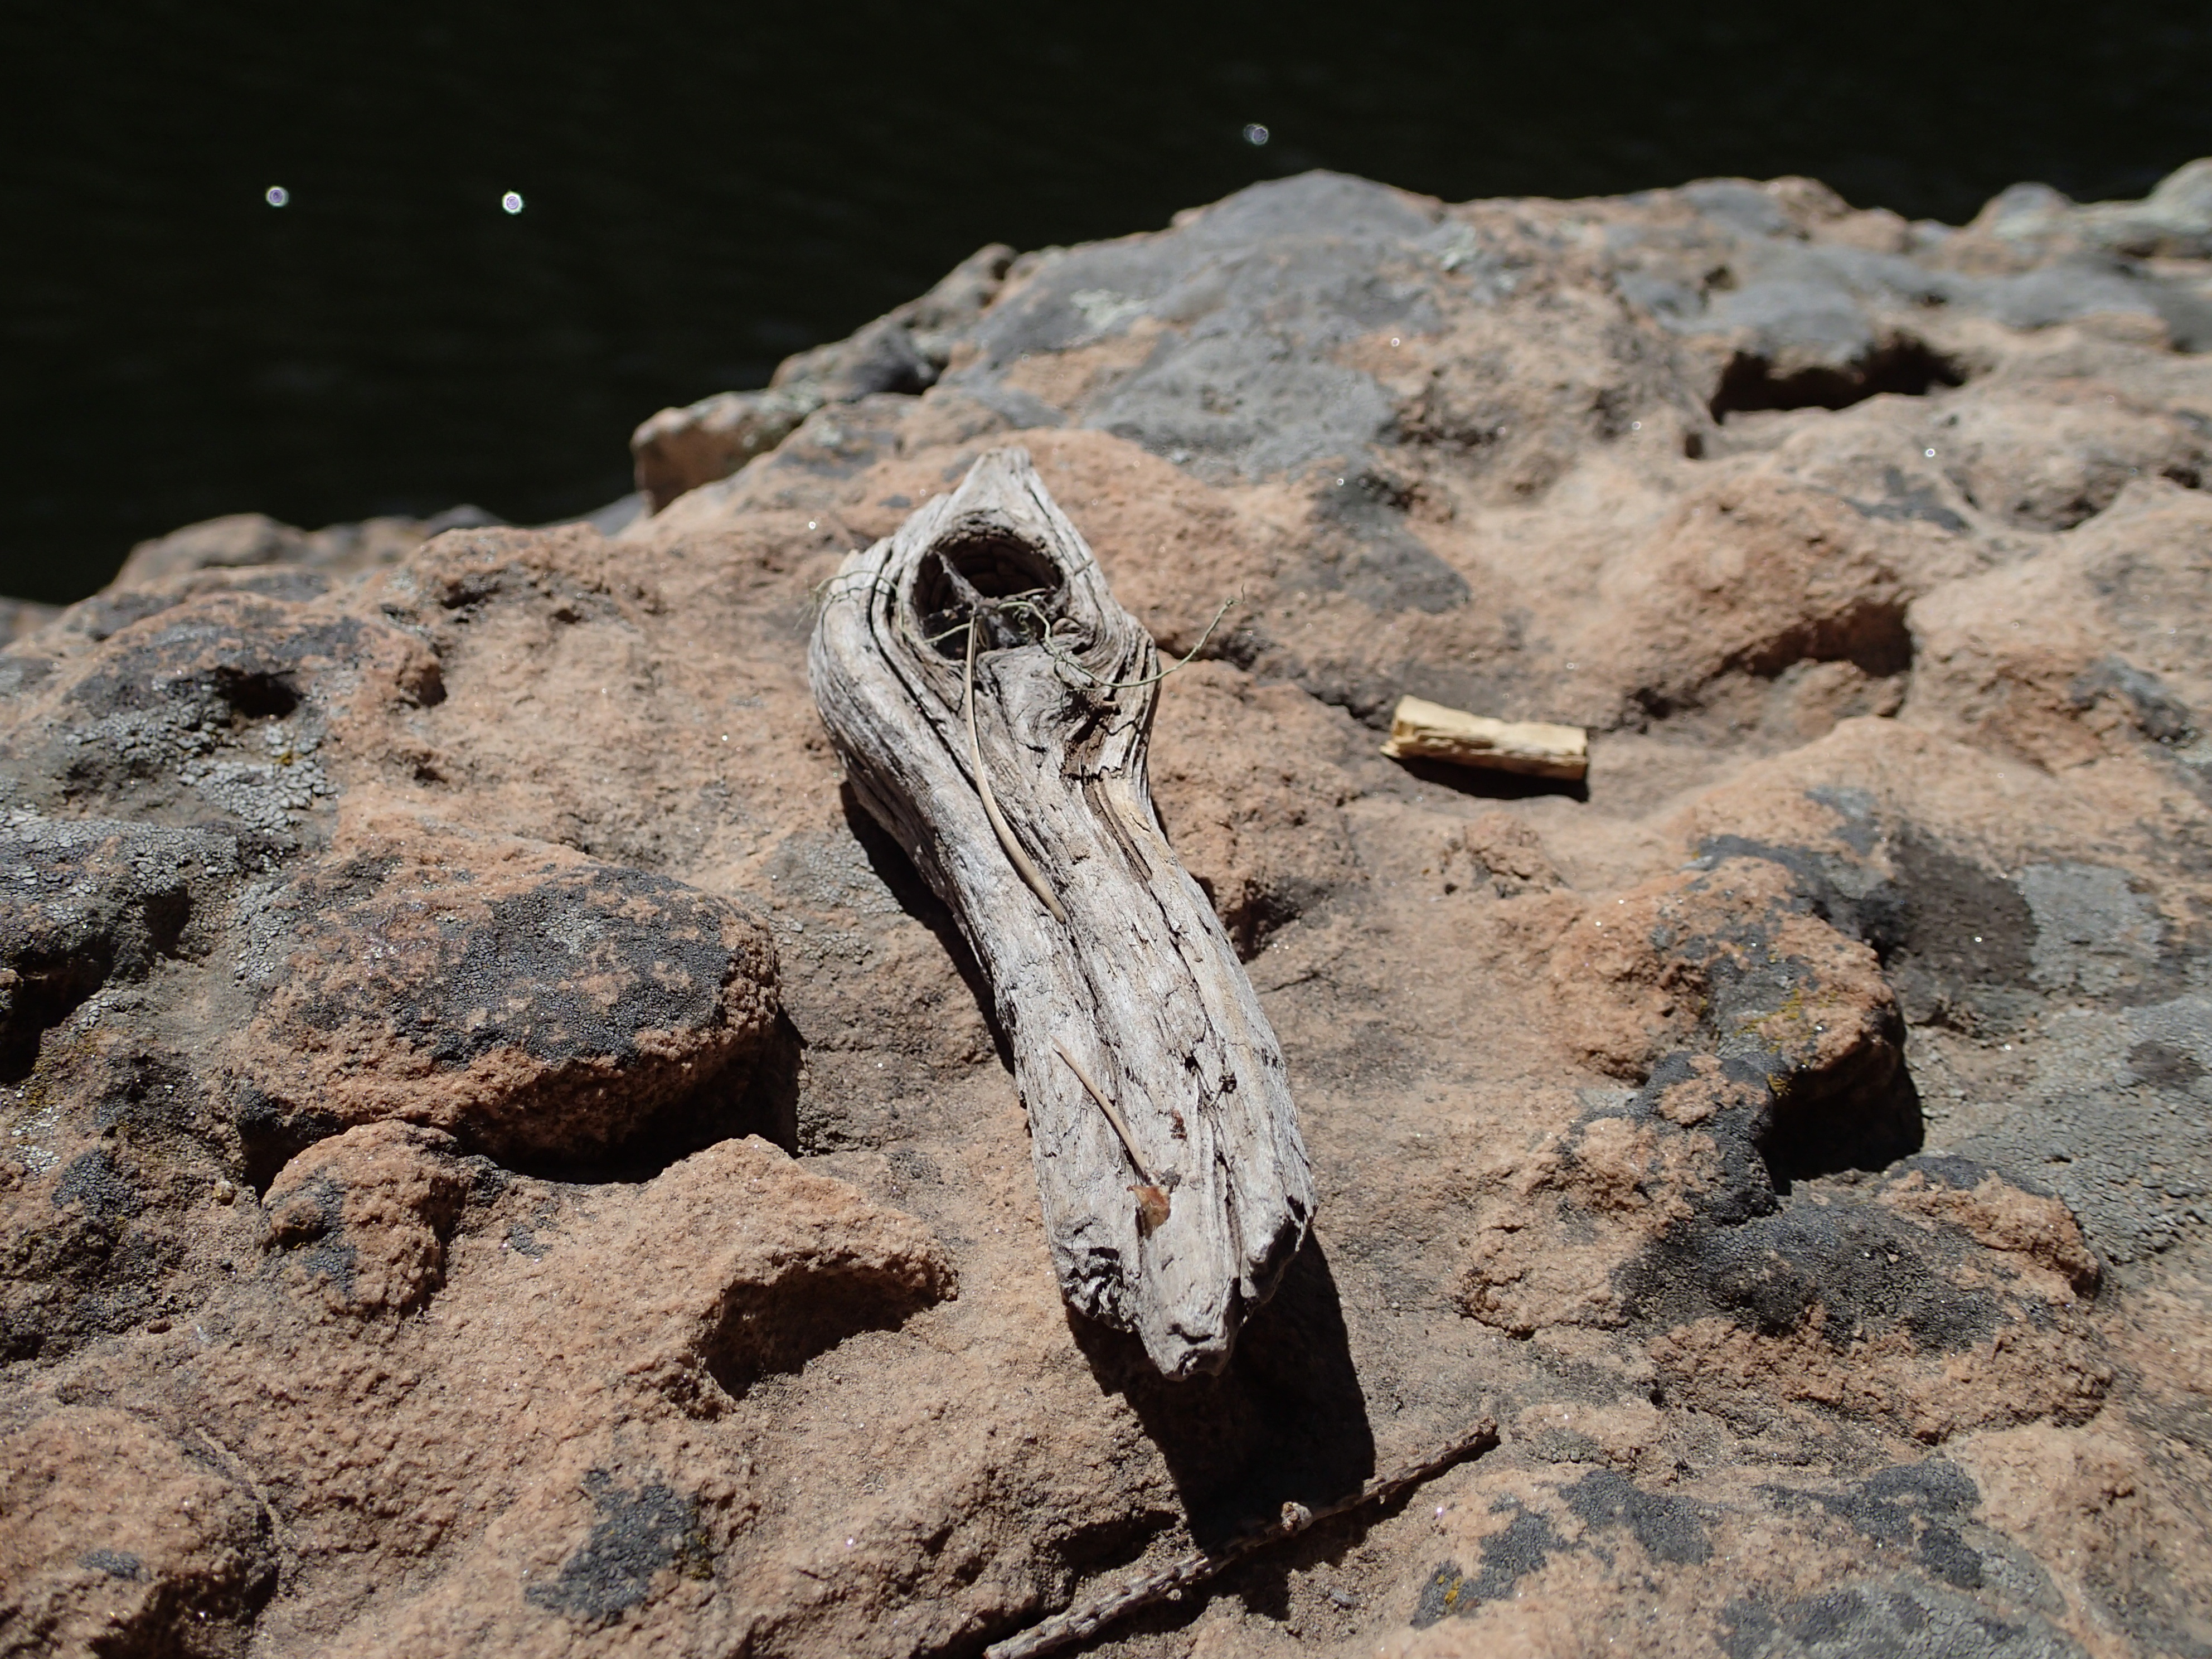
rock, wood, wildlife, reptile, fauna, material, lizard, geology, macro photography, scaled reptile